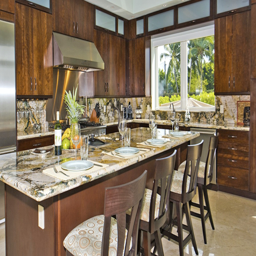
kitchen with breakfast bar - that seats four